Ti' punch

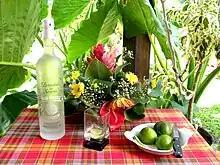
A "Ti' punch" layout, allowing guests to assemble their own drink.

Ti' punch literally meaning "small punch", is a rum-based mixed drink that is especially popular in Martinique, Guadeloupe, Saint Martin, Haiti, French Guiana, Réunion, and other French-speaking Caribbean islands. It is also the national cocktail of Martinique and Guadeloupe. It is very similar to the daiquiri, which is usually identified with Cuba, and the caipirinha, identified with Brazil. The ti' punch is distinguished from these by its use of rhum agricole, and by typically having less lime juice.